Lorne Coe

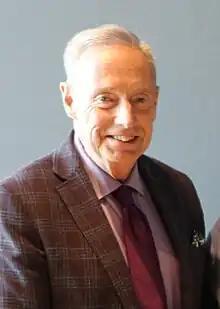
Coe in 2023

Lorne Earle Coe (born October 5, 1949) is a politician in Ontario, Canada. He is a Progressive Conservative member of the Legislative Assembly of Ontario who represents the riding of Whitby and was first elected in a by-election held on 11 February 2016. Coe was elected with 52% of the vote compared to 28% for his closest rival, Elizabeth Roy of the Ontario Liberal Party. Coe served on Whitby Town Council for 13 years, first as a town councillor and as a regional councillor from 2010 until his election to the provincial legislature in 2016.